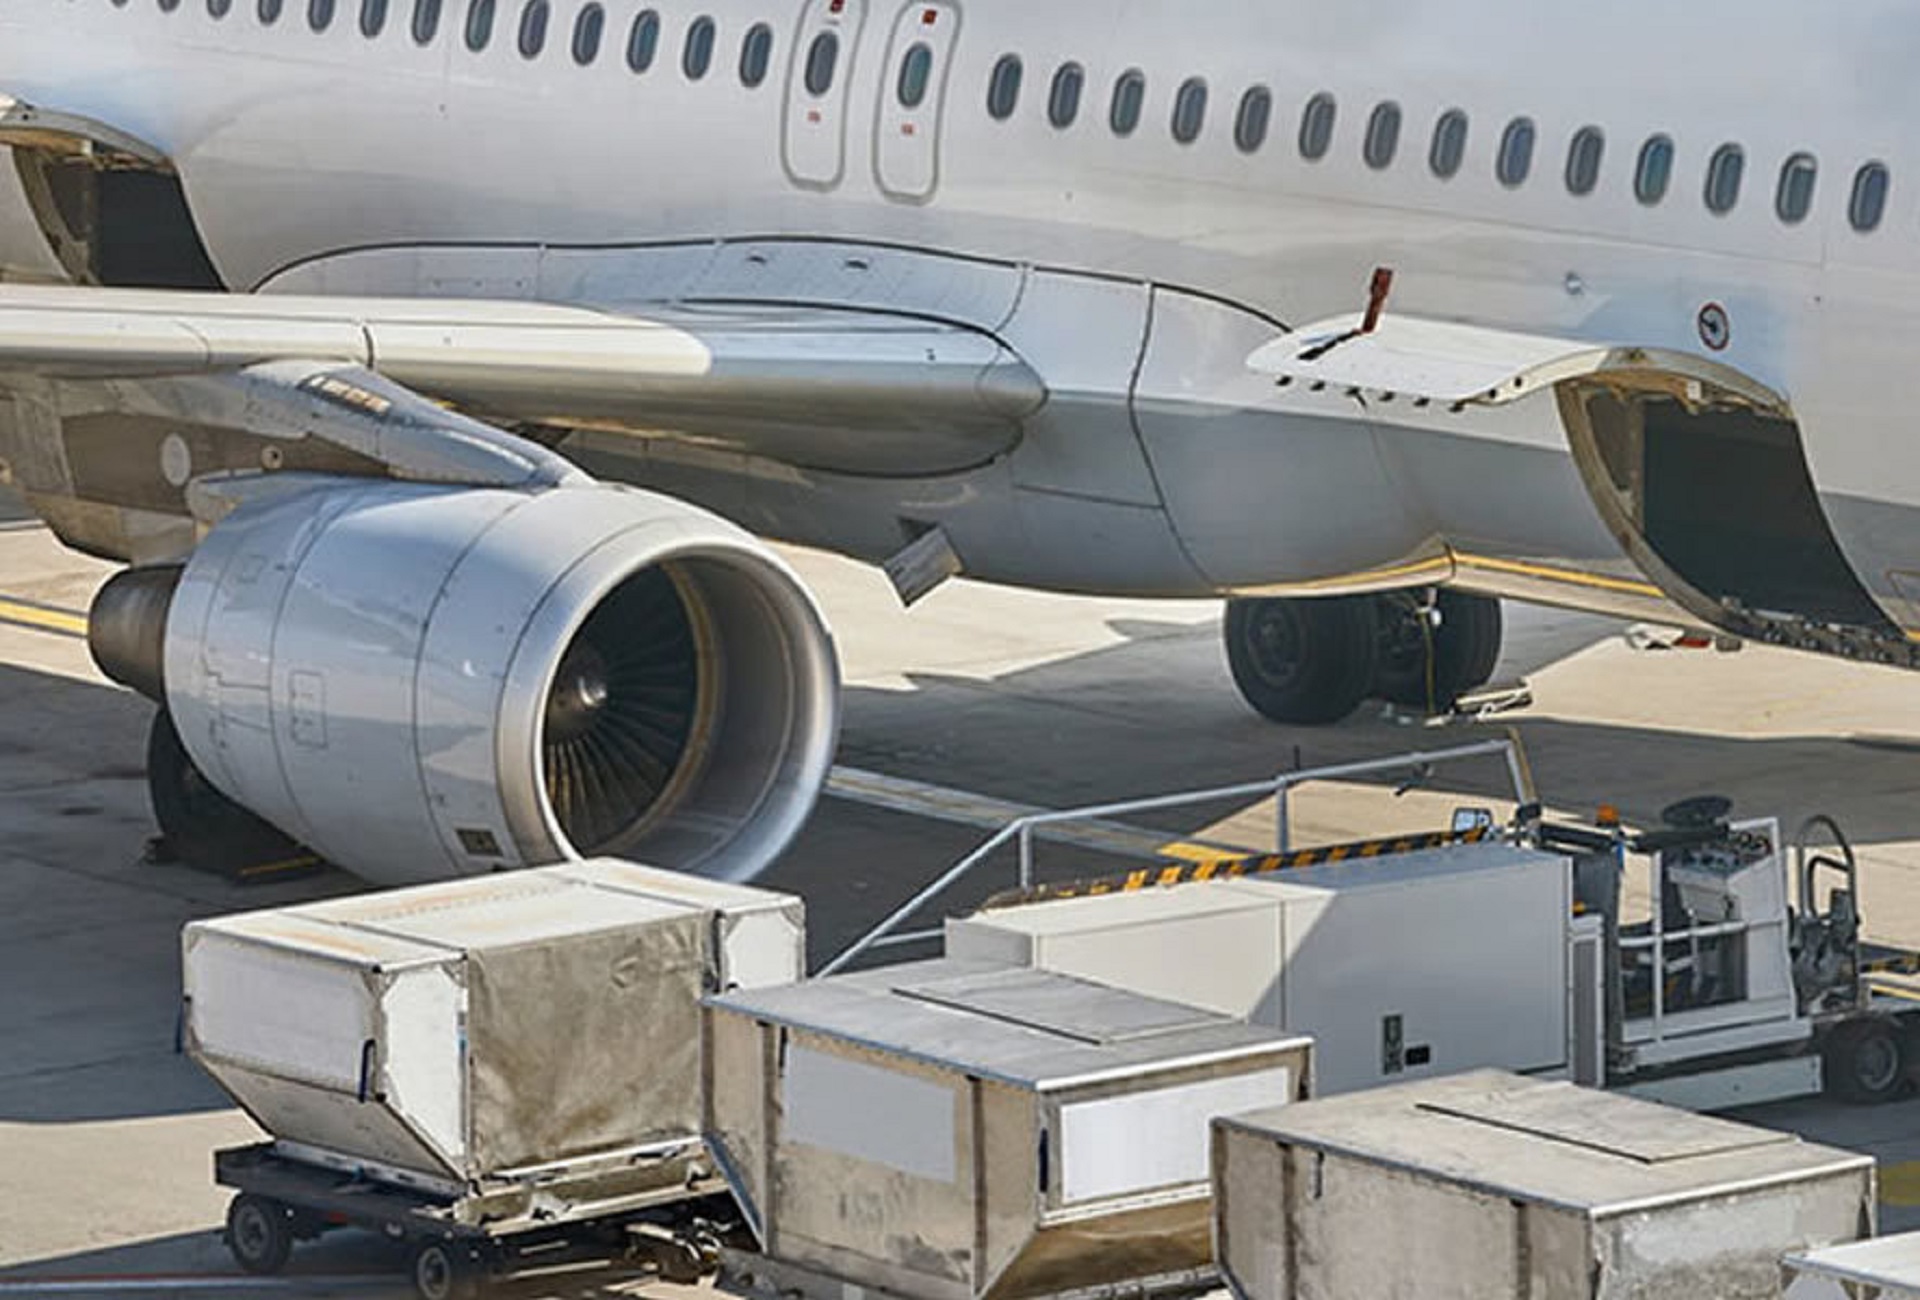
natural, tire, wheel, vehicle, aircraft, transport hub, airplane, infrastructure, jet engine, automotive tire, aerospace manufacturer, aircraft engine, runway, flap, turbine, airliner, aviation, jet aircraft, wing, gas, service, air travel, tread, Twinjet, airline, airport apron, narrow body aircraft, travel, aerospace engineering, wide body aircraft, engineering, machine, motor vehicle, flight, airport, transport, sky, metal, boeing, automotive wheel system, asphalt, airport terminal, airbus, cargo, concrete